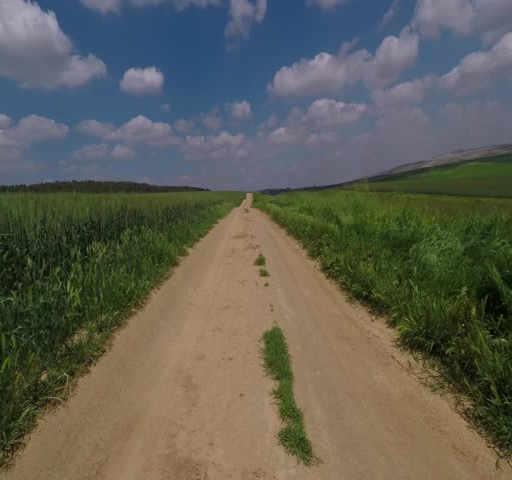
road in the middle of food